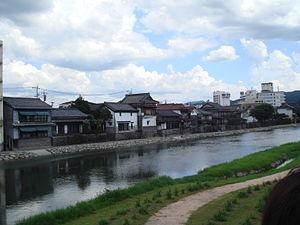
Hita est une ville de la préfecture d'Ōita, au Japon, qui a été fondée le 11 décembre 1940. Elle est un centre agricole et industriel qui produit principalement du bois, des meubles, et la poterie. Ses attractions et la beauté du paysage en font également une destination touristique populaire.